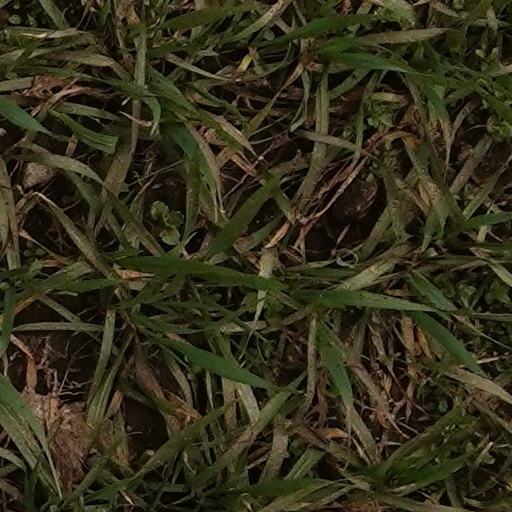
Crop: wheat